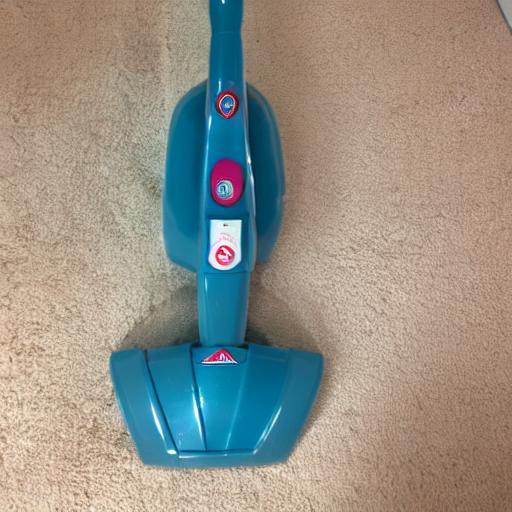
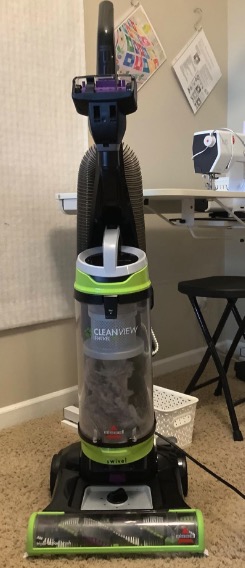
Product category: items_vacuum
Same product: no